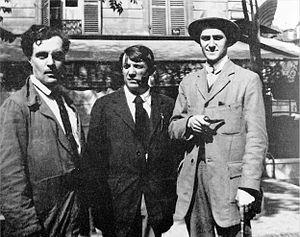
Pablo Ruiz Picasso, né à Malaga le 25 octobre 1881 et mort le 8 avril 1973 à Mougins, est un peintre, dessinateur, sculpteur et graveur espagnol ayant passé l'essentiel de sa vie en France.
Les Années folles désignent la période d'intense activité sociale, culturelle et artistique commençant en 1920 et se terminant aux Etats-Unis en 1929 avec le début de la Grande Dépression, qui atteint la France en 1931. Le même phénomène se produit aux États-Unis, où il est appelé Roaring Twenties, ainsi que le reste du monde occidental.